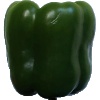
Label: Pepper Green 1